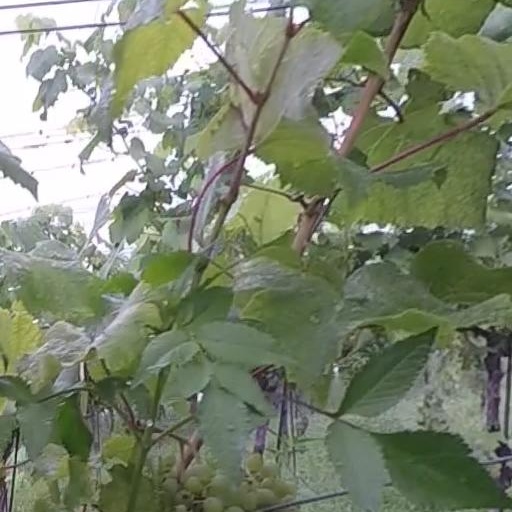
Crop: grape